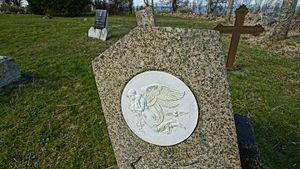
Rolsø Kapel / Galleri
Rolsø Kapel, Gravsten 8
Rolsø Kapel er en øde kirkegård i Rolsø Sogn, Mols Herred i det tidligere Randers Amt, der strækker sig tilbage til 1700-tallet.